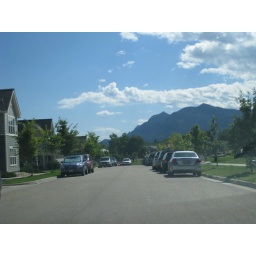
street near their house